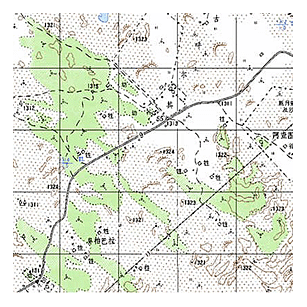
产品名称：数字栅格图(DRG)
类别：航空摄影
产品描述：数字栅格地图（Digital Raster Graphic 简称DRG）是纸质地形图的数字化产品。每幅图经扫描、纠正、图幅处理及数据压缩处理后，形成在内容、几何精度和色彩上与地形图保持一致的栅格文件。